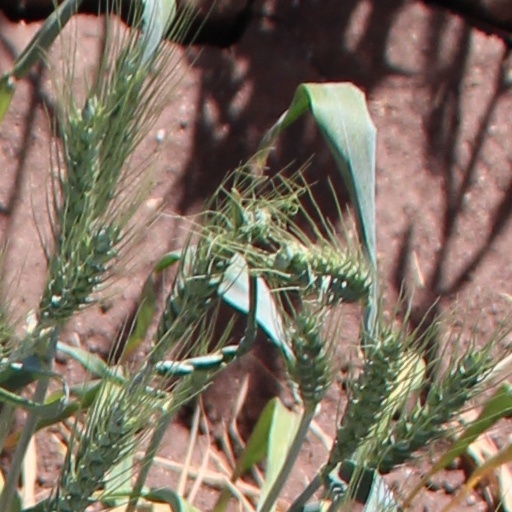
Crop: wheat